The Banquet of the Officers of the St George Militia Company in 1616

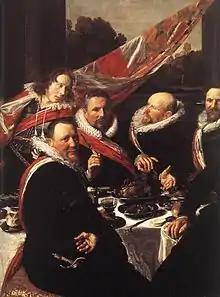
Detail of the 1616 banquet, featuring Captain Nicolaes Woutersz van der Meer whose large figure fills up the table

The Banquet of the Officers of the St George Militia Company in 1616 refers to the first of several large schutterstukken painted by the Dutch painter Frans Hals for the St. George (or St. Joris) civic guard of Haarlem, and today is considered one of the main attractions of the Frans Hals Museum, Haarlem.